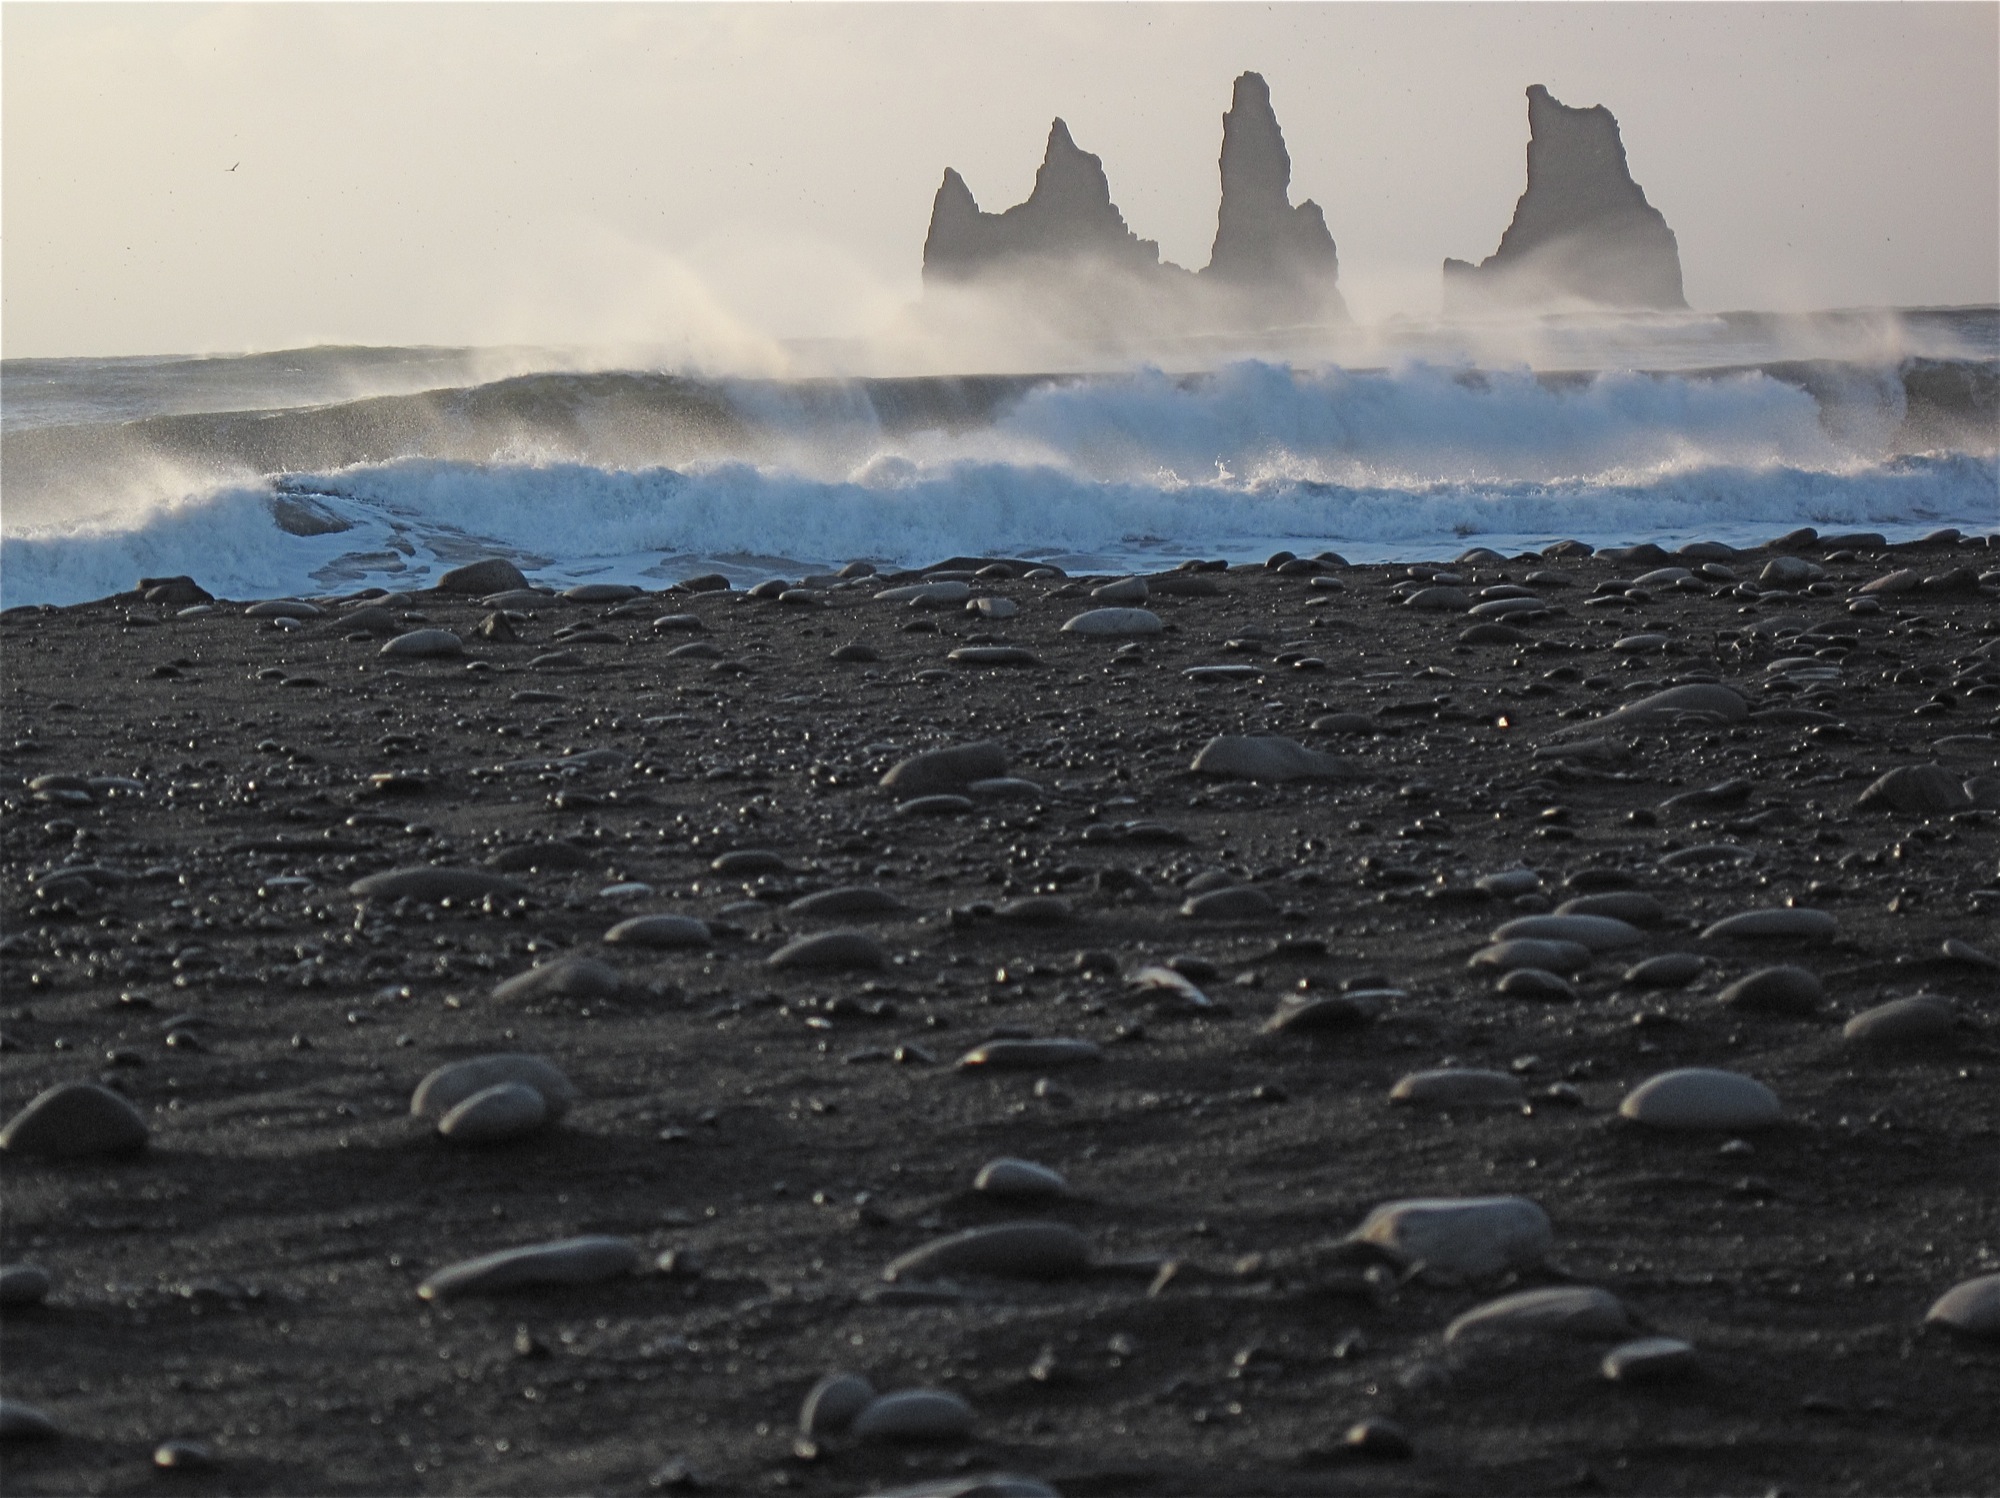
beach, sea, coast, sand, rock, ocean, horizon, cloud, sky, sunrise, sunset, sunlight, morning, shore, wave, wind, dawn, ice, reflection, weather, iceland, arctic, terrain, material, body of water, atmospheric phenomenon, wind wave